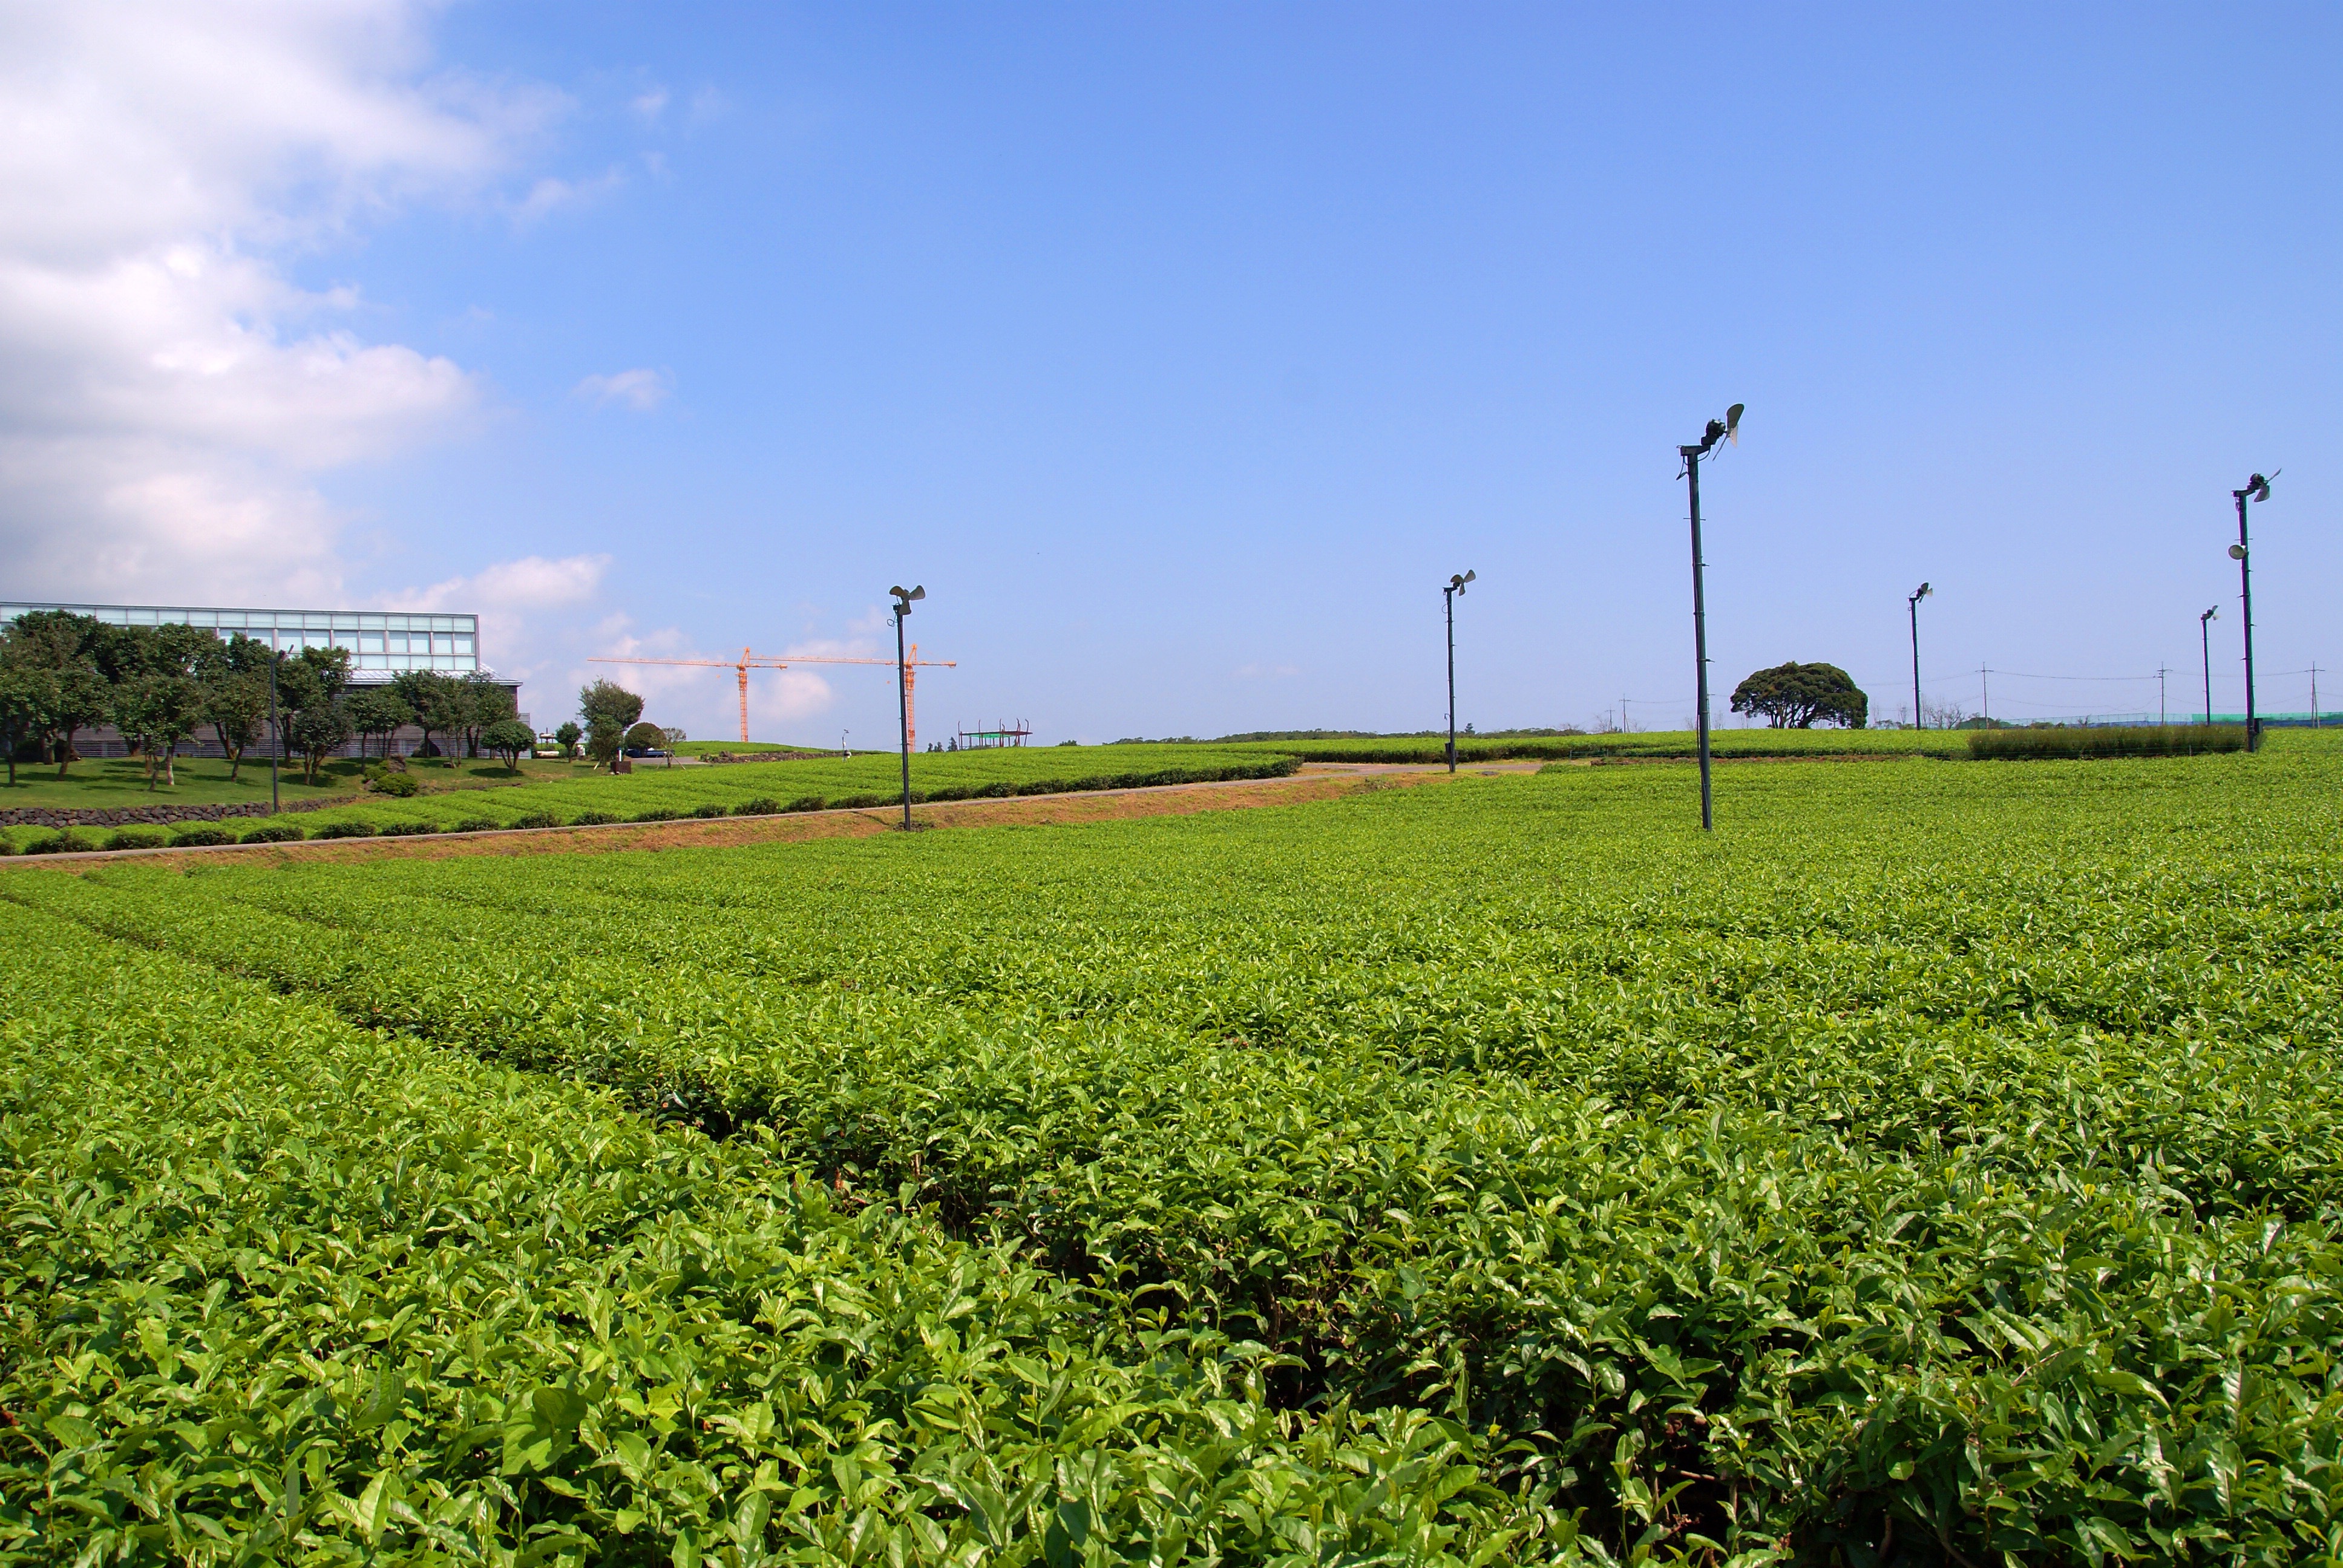
grass, plant, field, farm, lawn, meadow, prairie, flower, green, crop, pasture, soil, agriculture, plain, rapeseed, grassland, shrub, plantation, brassica, k, rural area, paddy field, klitschko, whether or not, grass family